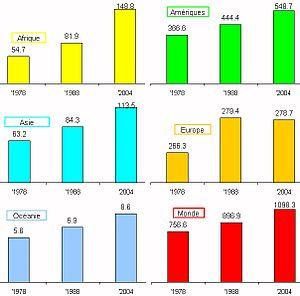
Image réalisée par mes soins (Sources
Le catholicisme est la religion des chrétiens reconnaissant l’autorité du pape et des évêques, notamment pour l’établissement de leur doctrine, sa transmission et l’organisation de leur culte. L’Église catholique considère que tout baptisé dans l’Église catholique est catholique, mais elle ne définit pas de critères d’appartenance comme pourrait le faire un sociologue voulant déterminer ce qui caractérise l’adhésion objective à une religion.